Hyolyn

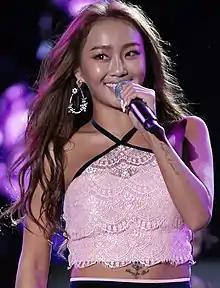
Hyolyn performing at the G Festival Asia Dream Concert in 2016

In 2012, Hyolyn starred in the KBS drama "Dream High Season 2" as Nana, a famous idol from the fictional girl group Hershe. She teamed up with Ailee and T-ara's Jiyeon for the song "Superstar" for the soundtrack.